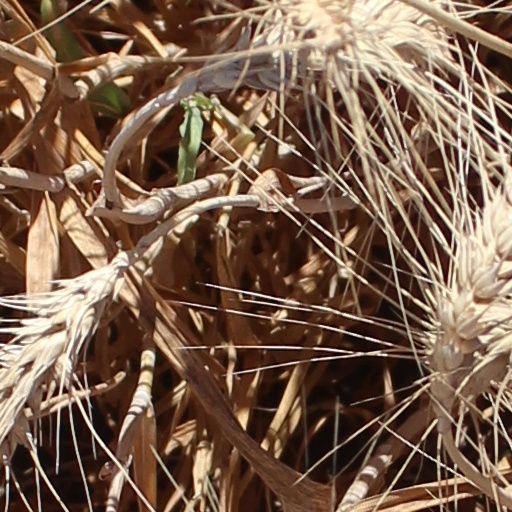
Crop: wheat